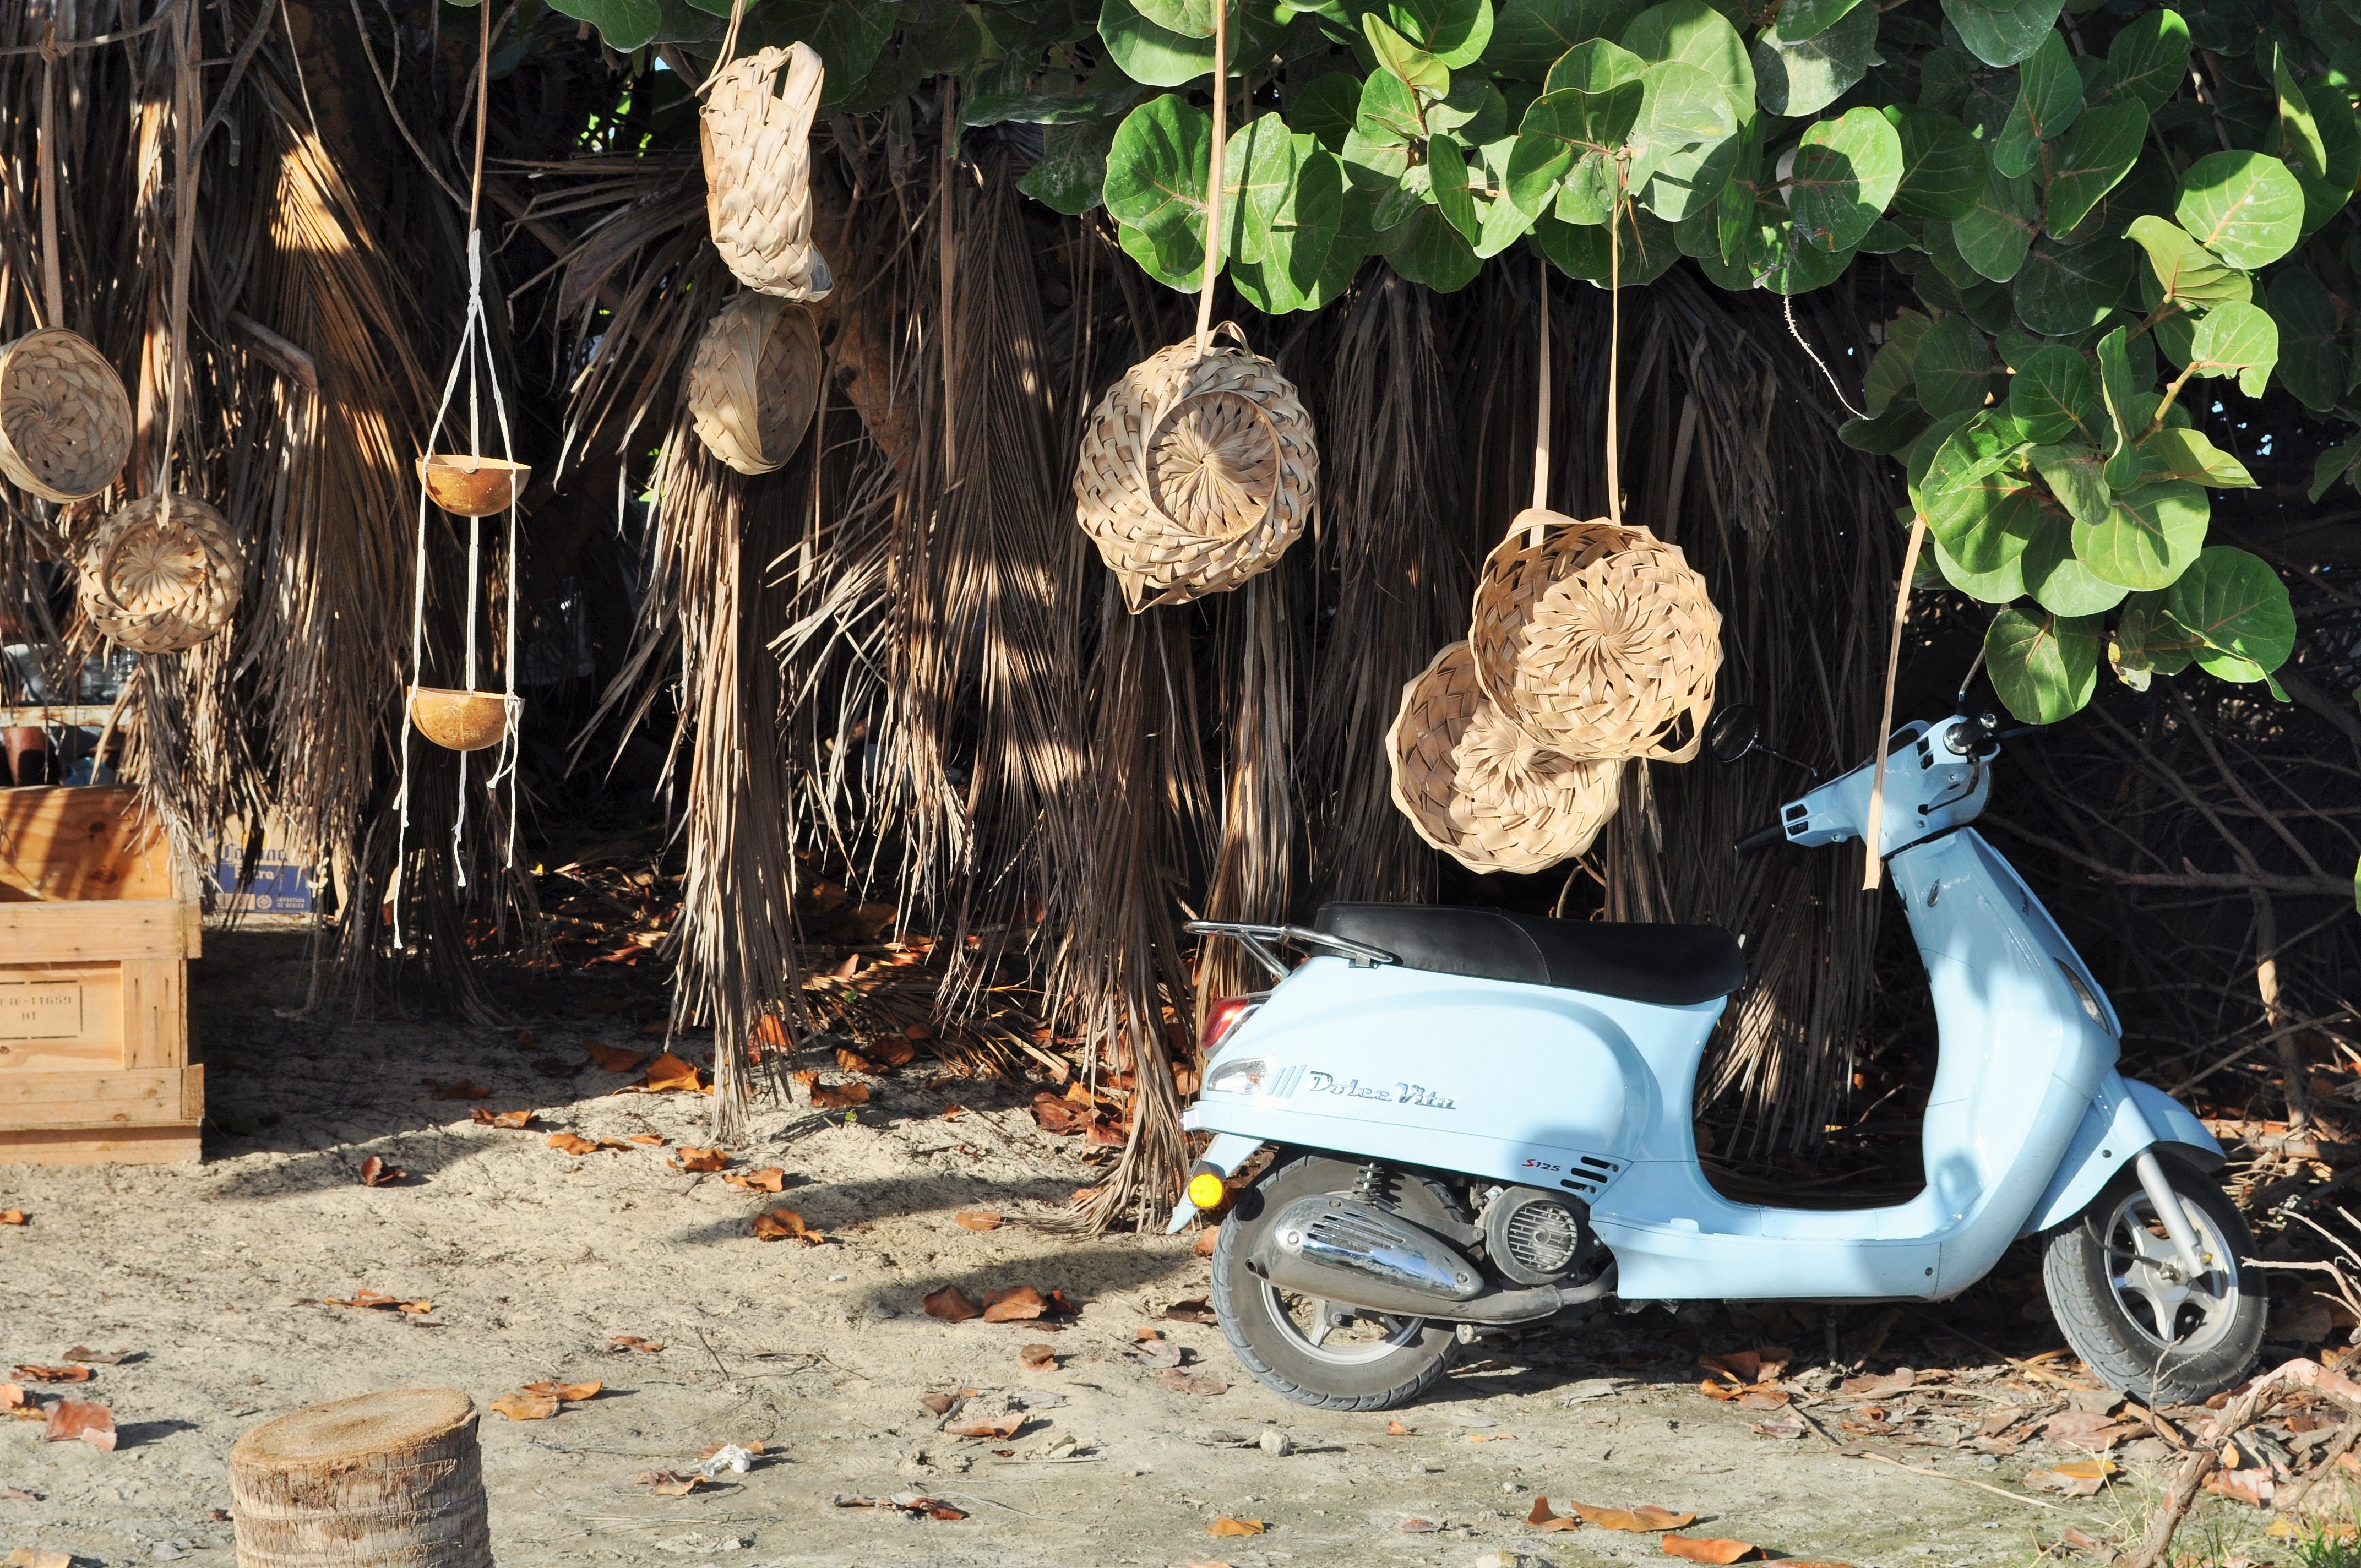
tree, plant, vehicle, soil, basket, wicker, scooter, tropics